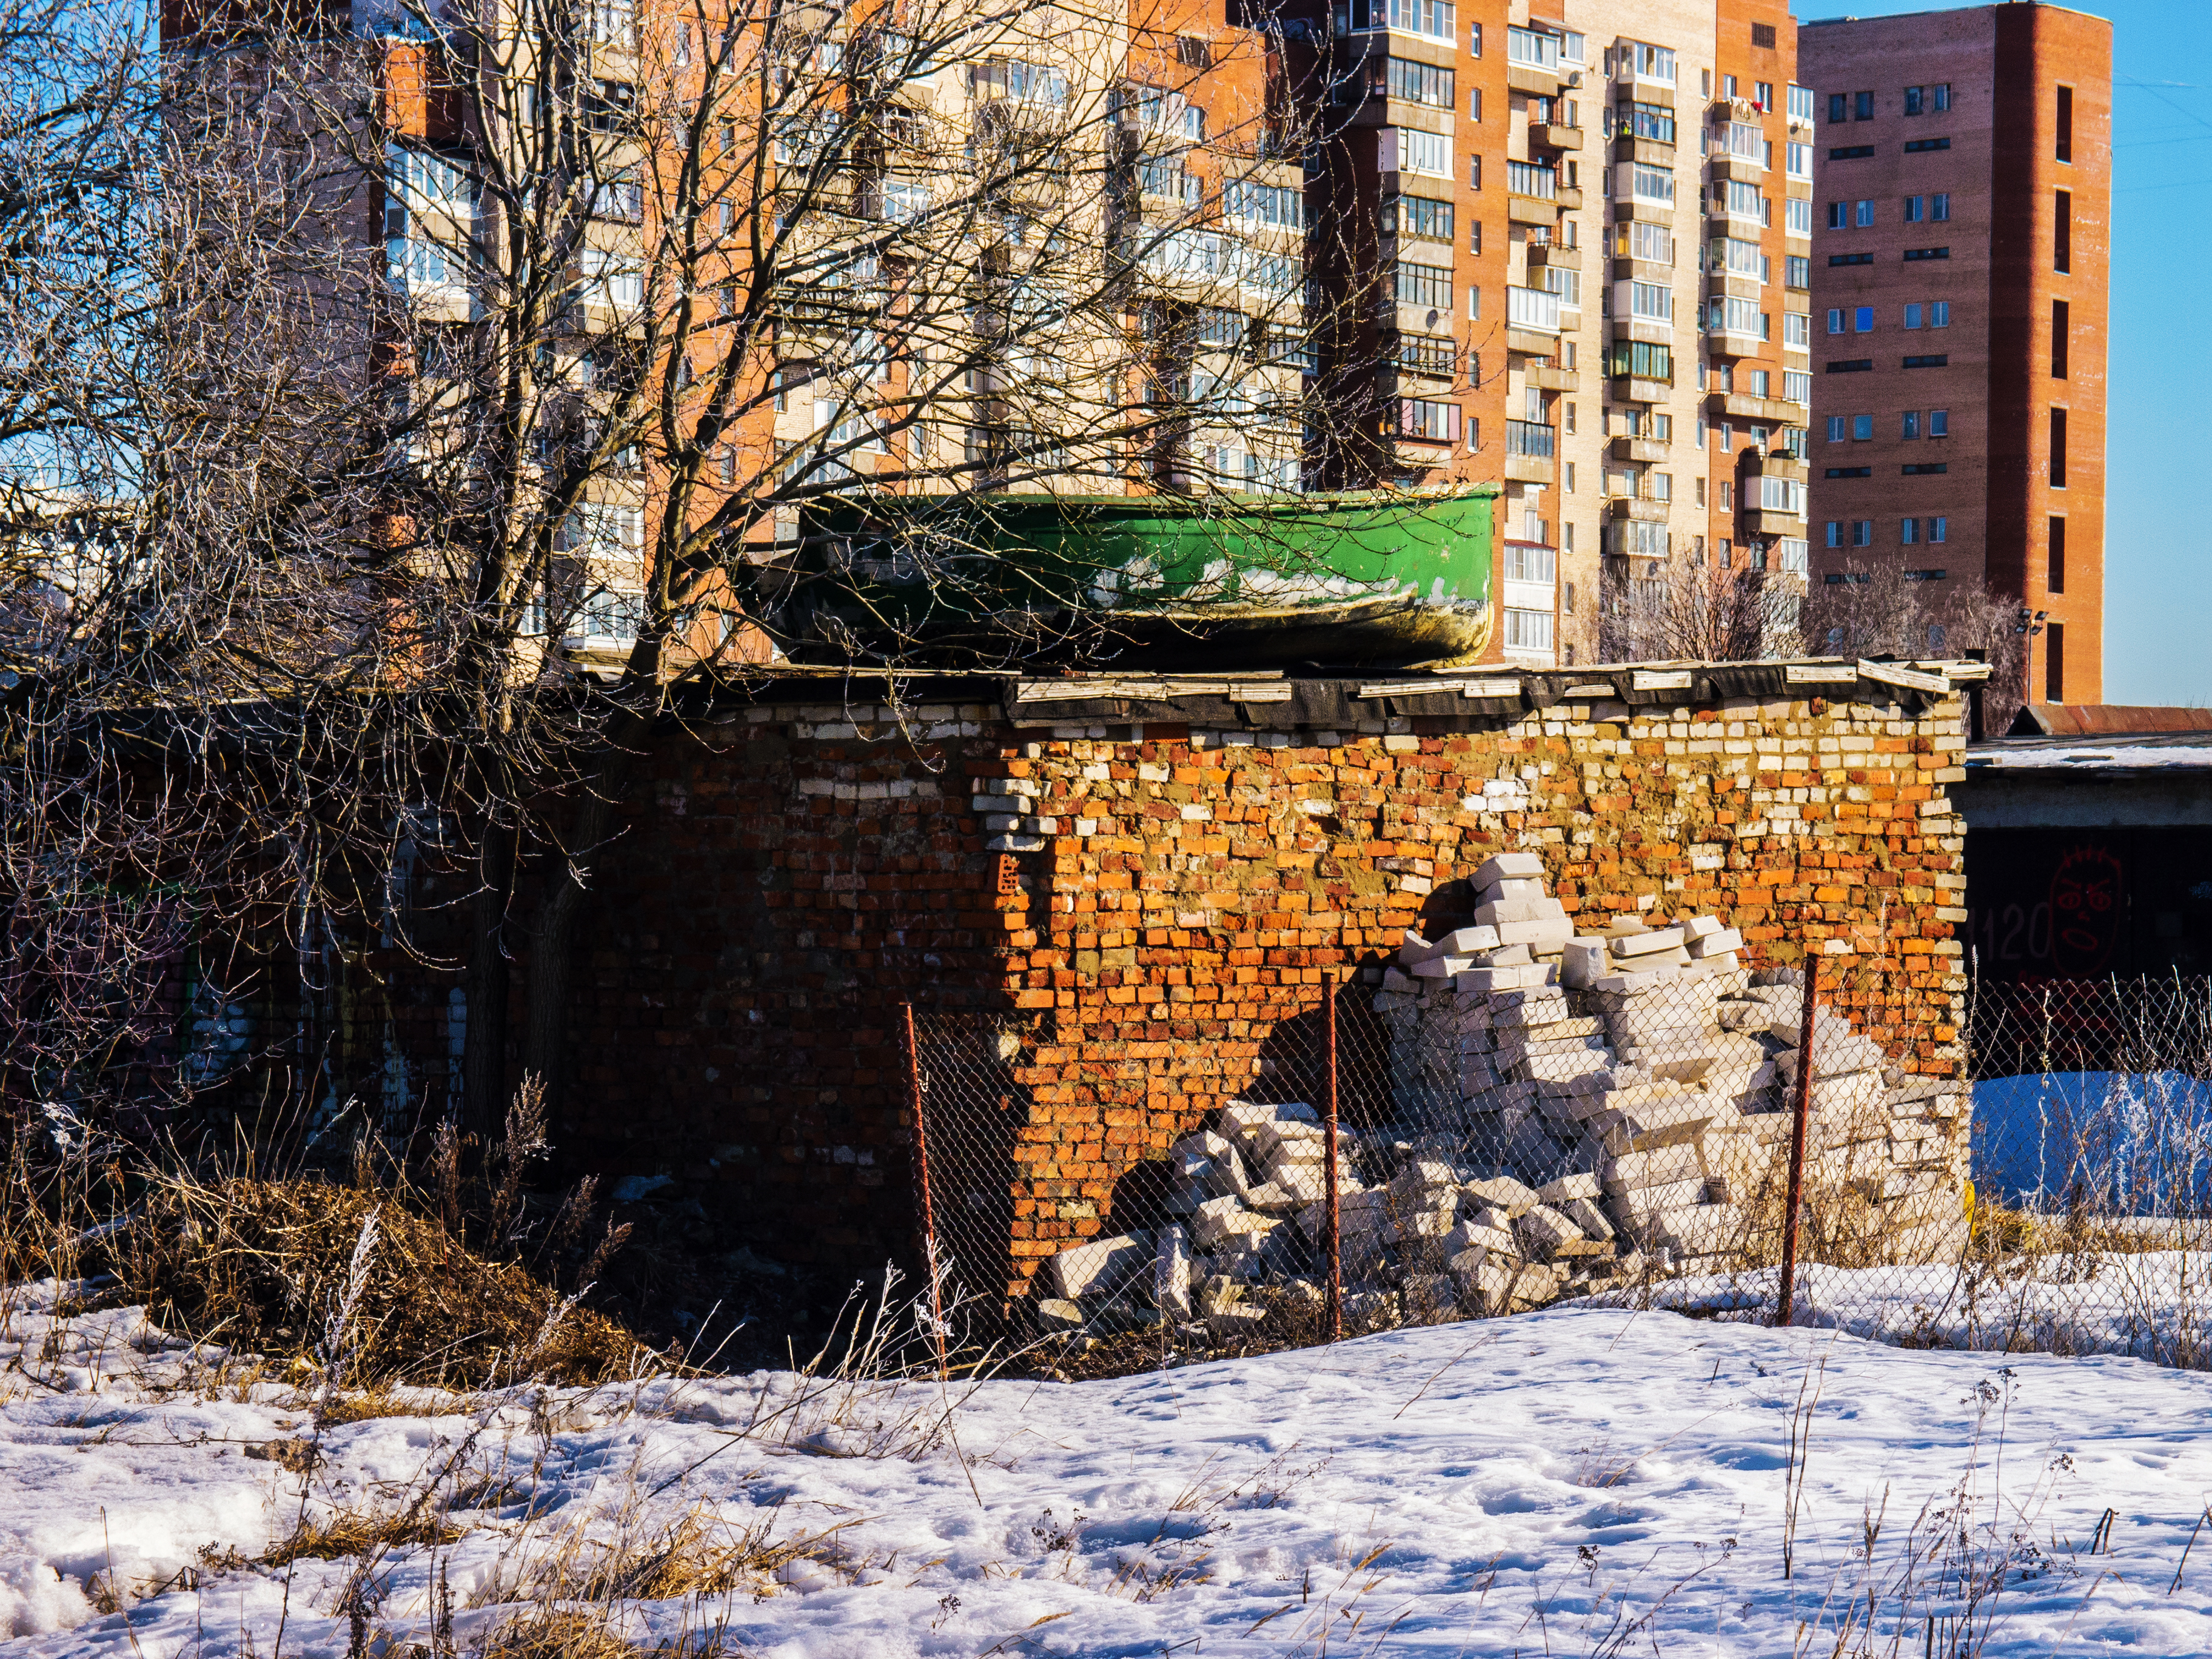
images, building, snow, blue, window, plant, wood, sky, tree, sunlight, brick, brickwork, biome, house, neighbourhood, public space, twig, road surface, real estate, Tints and shades, waterway, winter, landscape, city, freezing, urban design, facade, grass, roof, road, reflection, condominium, stone wall, metal, shadow, home, suburb, rock, tower block, street, apartment, frost, autumn, evening, mixed use, canal